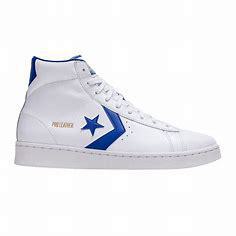
Brand: Converse
Model: Pro Leather